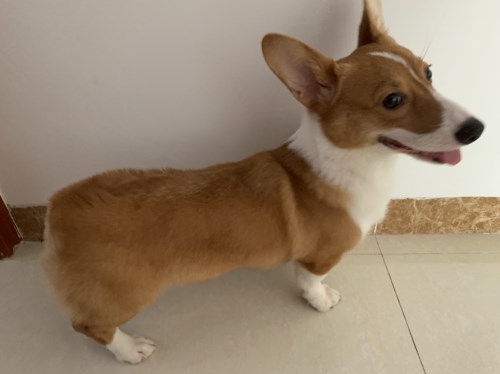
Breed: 2909-n000116-Cardigan